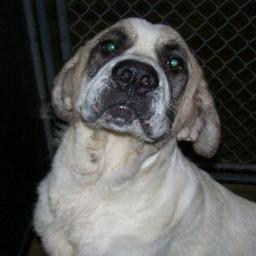
Animal: dogs